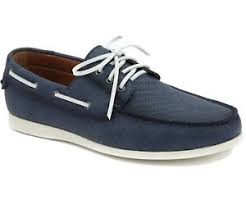
Label: Boat